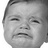
Emotion: sad